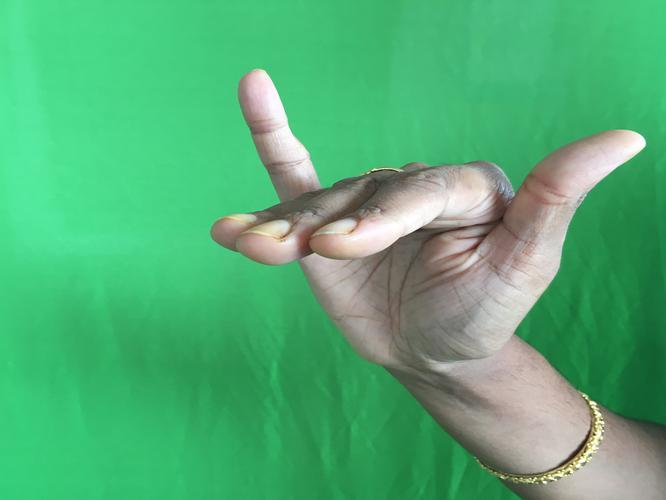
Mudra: Mrigasirsha
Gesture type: single_hand